Elections in the United Kingdom

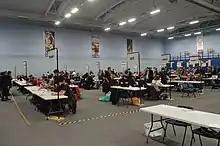
The count for the Bath 2019 general election, carried out in a sports hall which is a common count location

United Kingdom general elections are held following a dissolution of Parliament. All the members of Parliament (MPs) forming the House of Commons of the Parliament of the United Kingdom are elected. Following the Dissolution and Calling of Parliament Act 2022, parliamentary terms last five years unless Parliament is dissolved sooner by the monarch at the prime minister's request. Under the Act, polling day occurs 25 working days after dissolution (previously, a minimum period of 17 working days applied). At this point, all parliamentary business ends and the role of MP ceases to exist until after polling day.